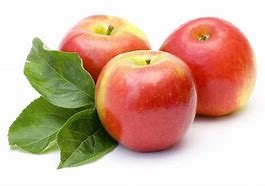
Label: apple